Szwederowo district, Bydgoszcz

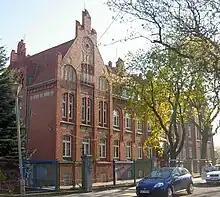
Western side, view from Traugutta street

It was decided to locate the house on the heights of the city next to Wiatrakowa street. The design was realized by Carl Meyer, a city construction councilor. The building had 10 rooms, 2 dormitories, 2 rooms for practical handwork, a kitchen and a chapel. The city donated an adjacent area of for the vegetable garden and orchard. Works started in the middle of 1905: the building was officially unveiled on July 18, 1907. The ceremony officials comprised city and region authorities and representatives of the Catholic and Evangelical church.